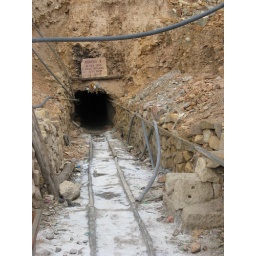
The black you see around the sign for the entrance is llama blood, from past sacrificial offerings.